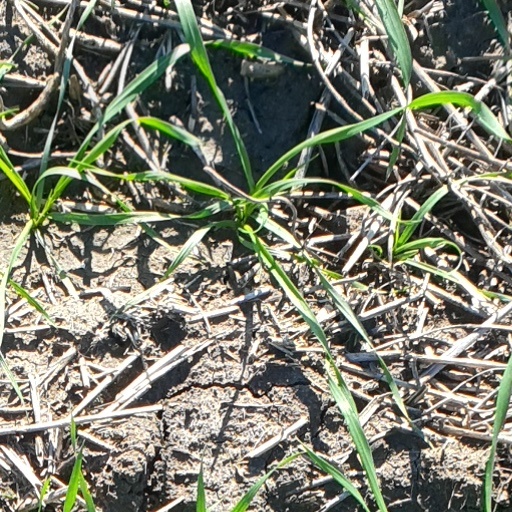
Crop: wheat